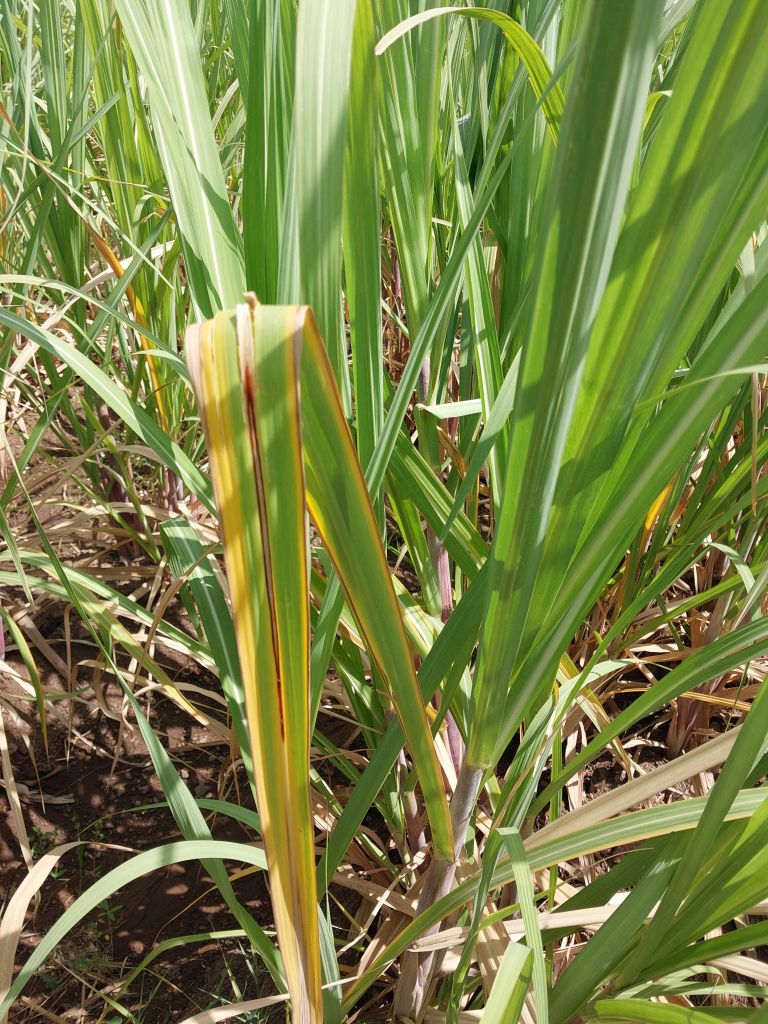
Label: Brown Spot